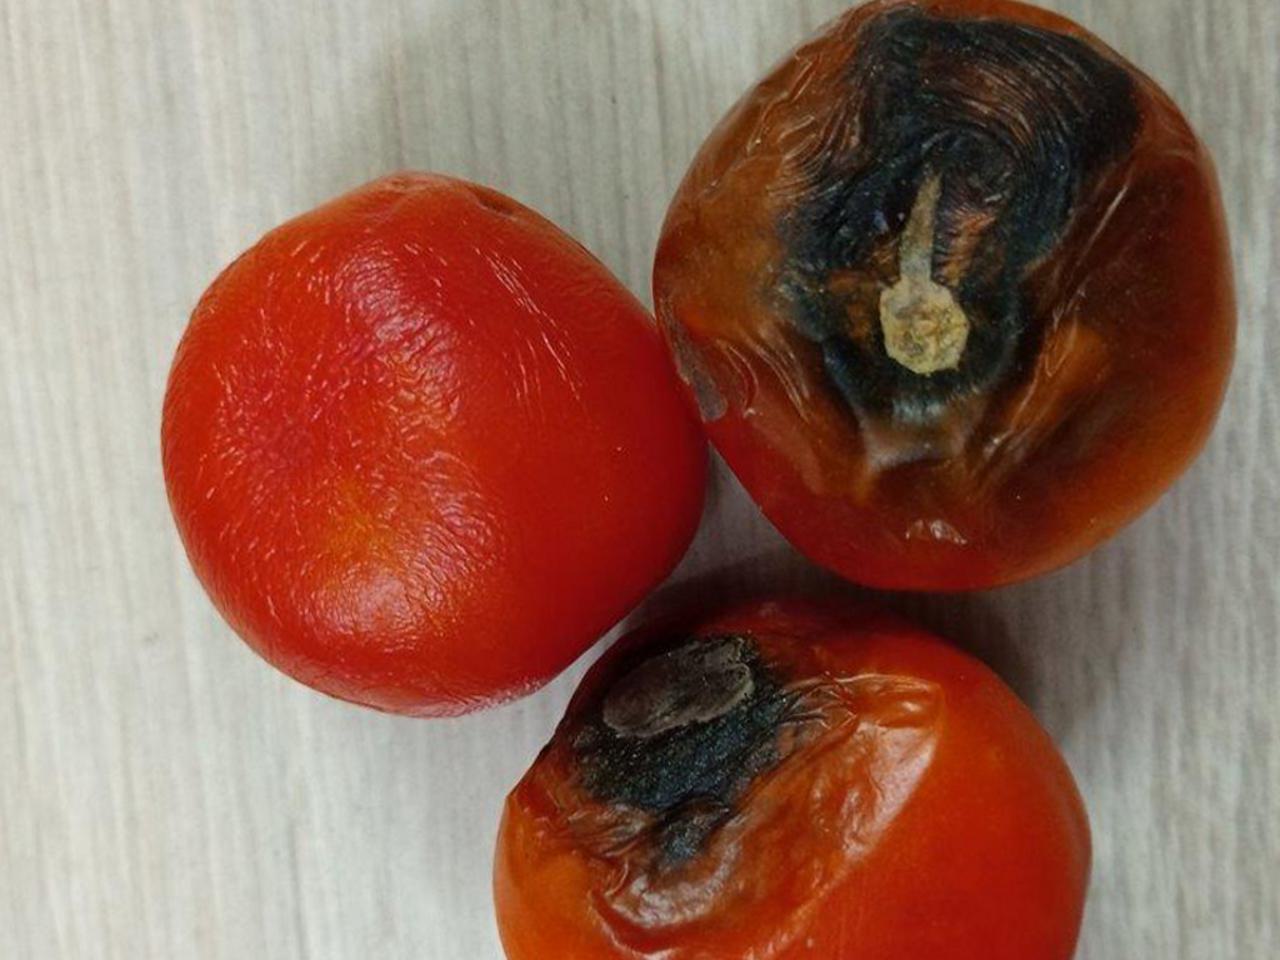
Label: Rotten